Polish National Alliance Headquarters

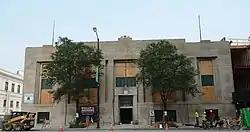

The Polish National Alliance Headquarters, located at 1514-1520 W. Division Street in the West Town neighborhood of Chicago, is the former headquarters of the Polish National Alliance. The Polish National Alliance is a fraternal organization for Polish-Americans which was founded in 1880. The organization was founded to provide aid to new Polish immigrants, promote the preservation of Polish culture in America, and campaign for an independent Poland. Its headquarters building at 1514-1520 W. Division opened in 1938; the organization had been seeking a larger headquarters for some time before then, but the Great Depression and internal conflicts prevented them from building one. Architect Joseph A. Slupkowski, a Polish-American himself who designed several buildings for Chicago's Polish community, designed the Art Deco headquarters. The organization used the building as its headquarters until 1976; during this time, it raised money for the U.S. troops in World War II, successfully supported a law to accept Polish refugees to the United States after the war, and helped establish the Polish American Congress.